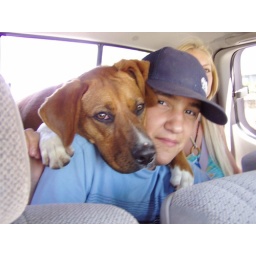
We had no room in the truck so she climbed thru the back window